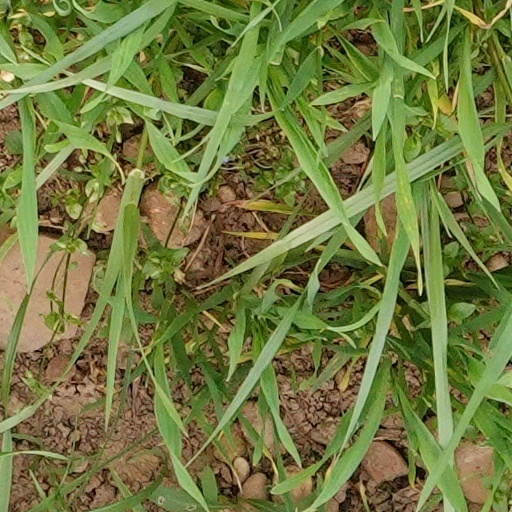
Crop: wheat